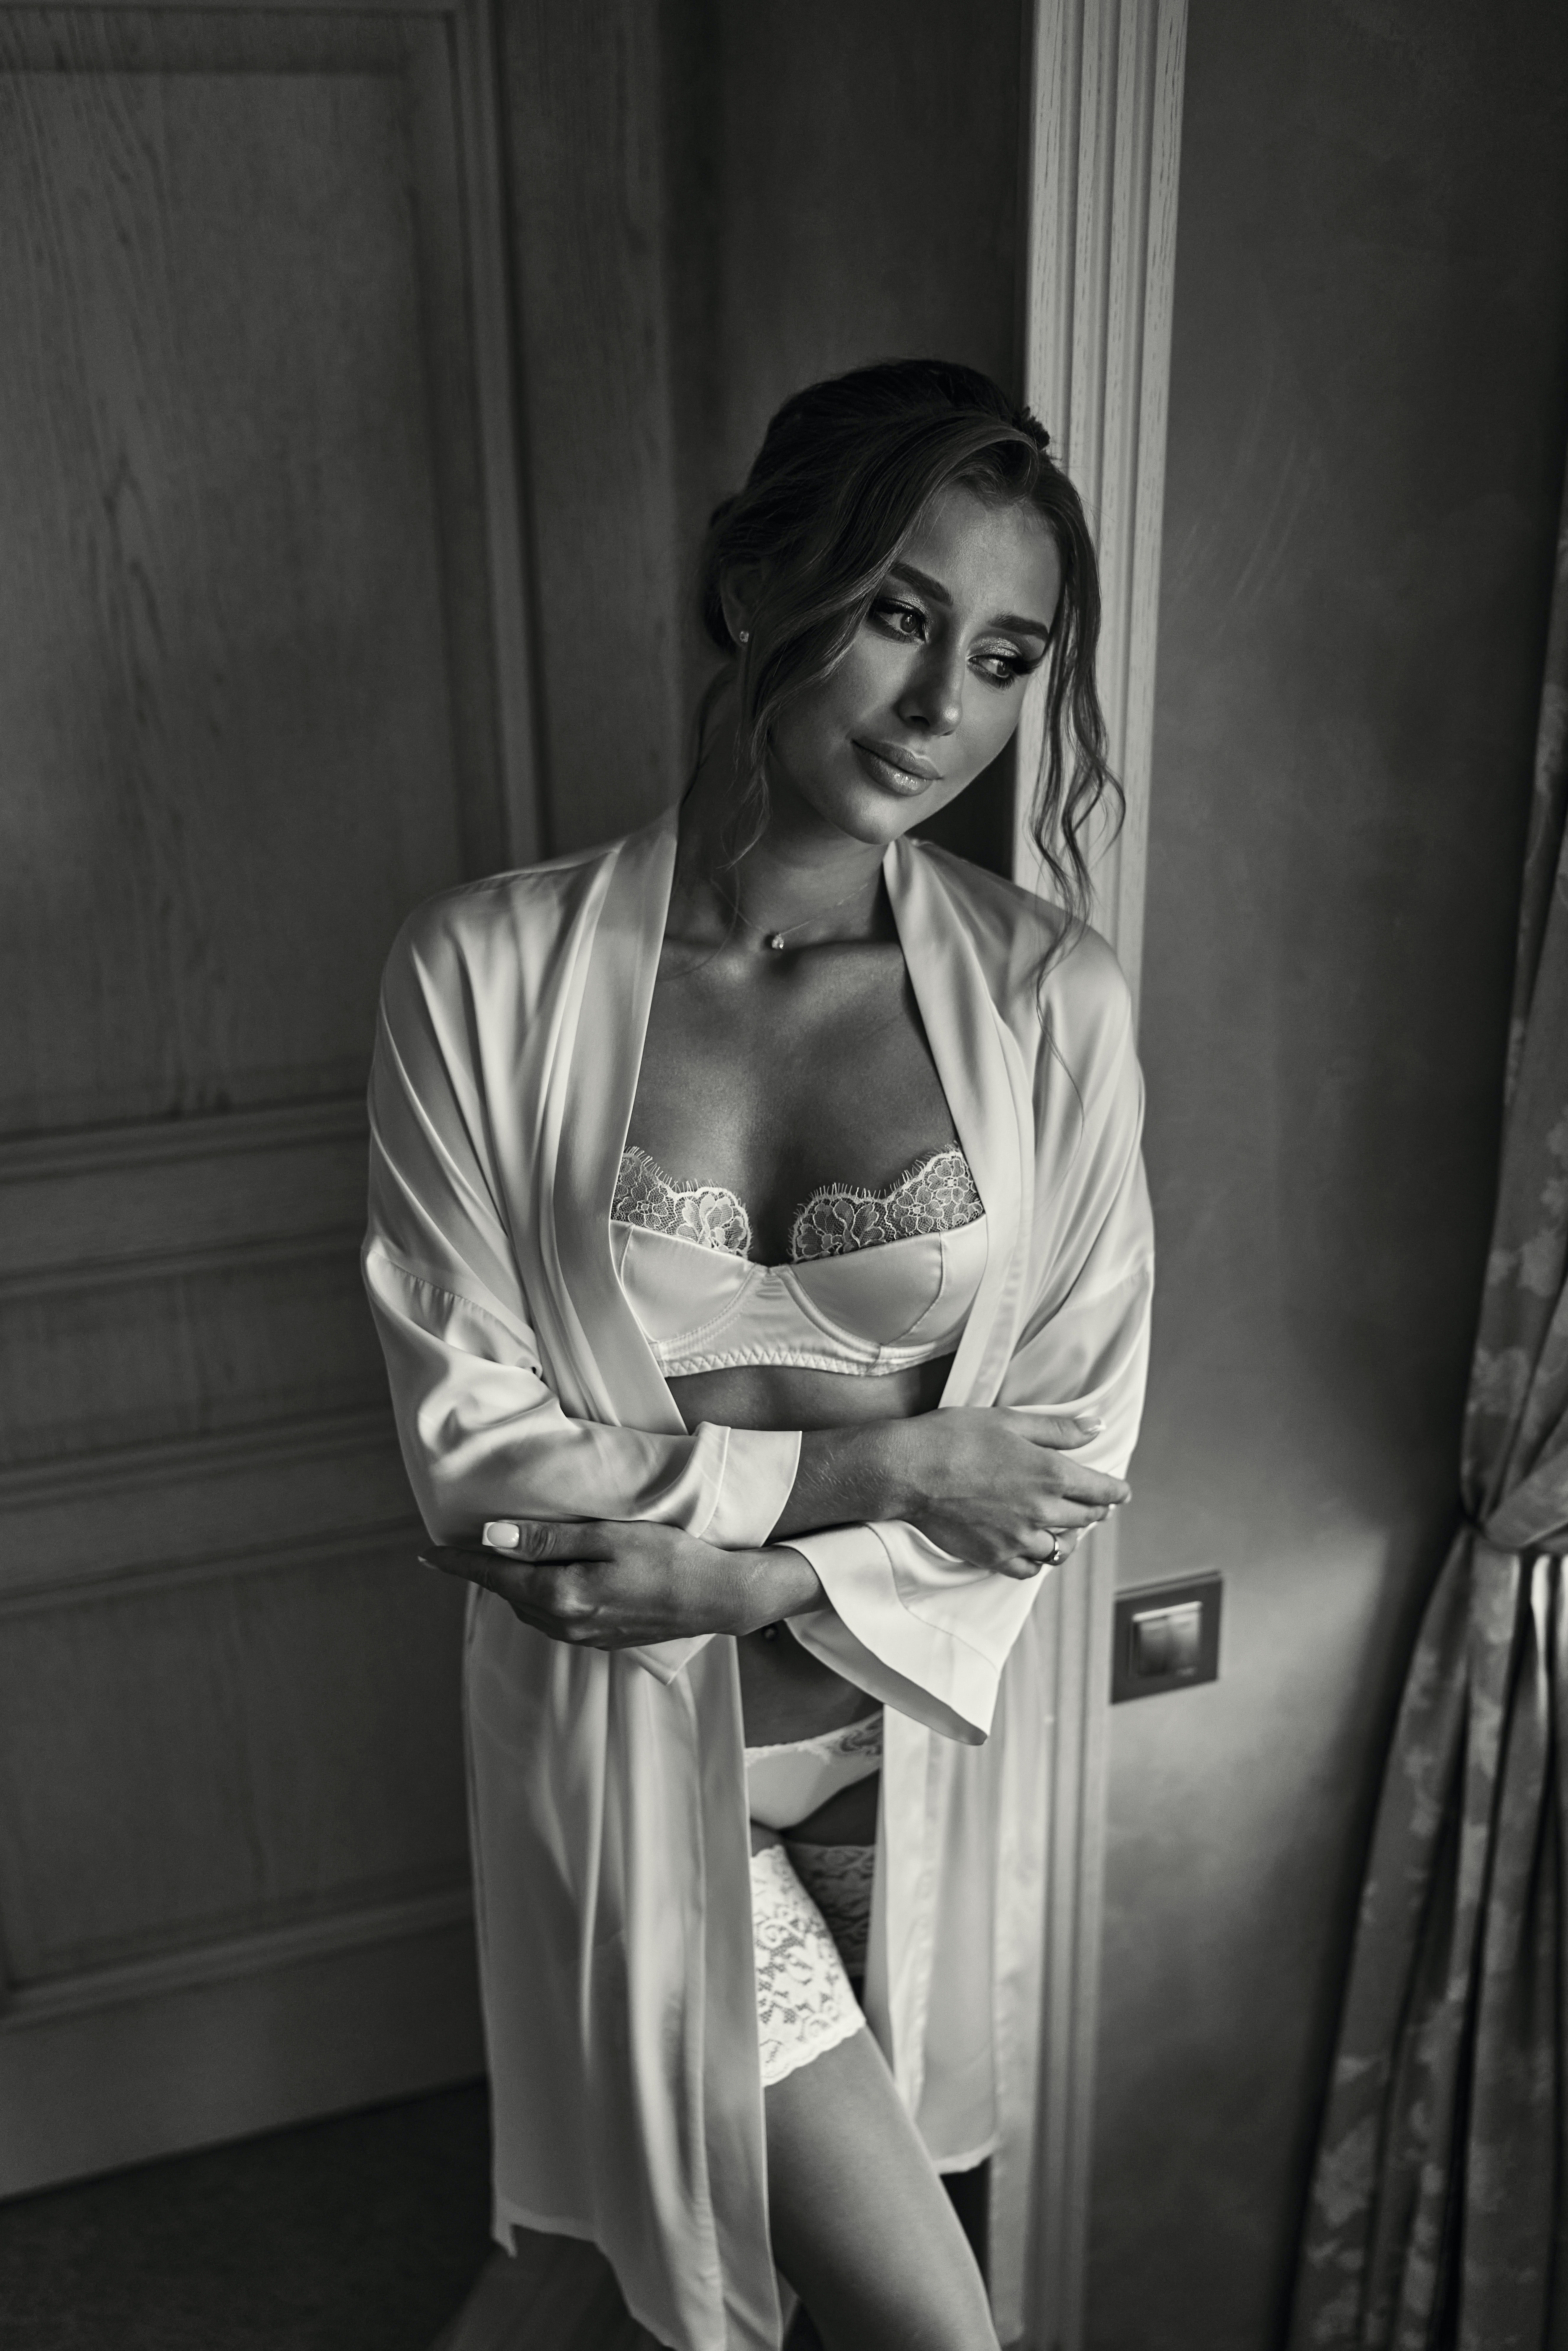
woman, lip, arm, shoulder, leg, black, One piece garment, flash photography, dress, waist, black and white, style, thigh, fashion design, art model, black hair, monochrome, monochrome photography, trunk, fashion model, long hair, day dress, curtain, formal wear, human leg, eyewear, door, abdomen, brown hair, elbow, knee, chest, darkness, street fashion, cocktail dress, event, necklace, sitting, room, portrait photography, vintage clothing, portrait, retro style, photo shoot, jewellery, model